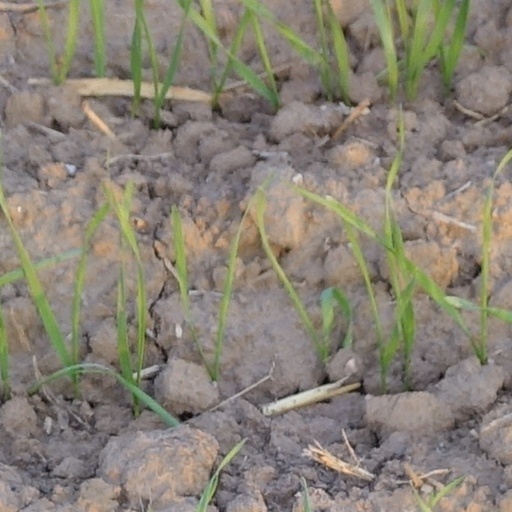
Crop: wheat